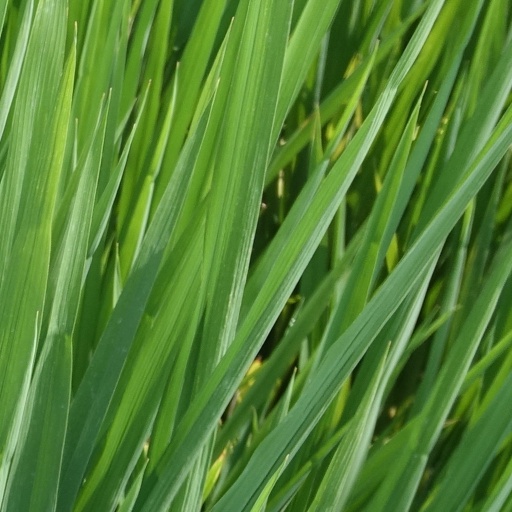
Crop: rice